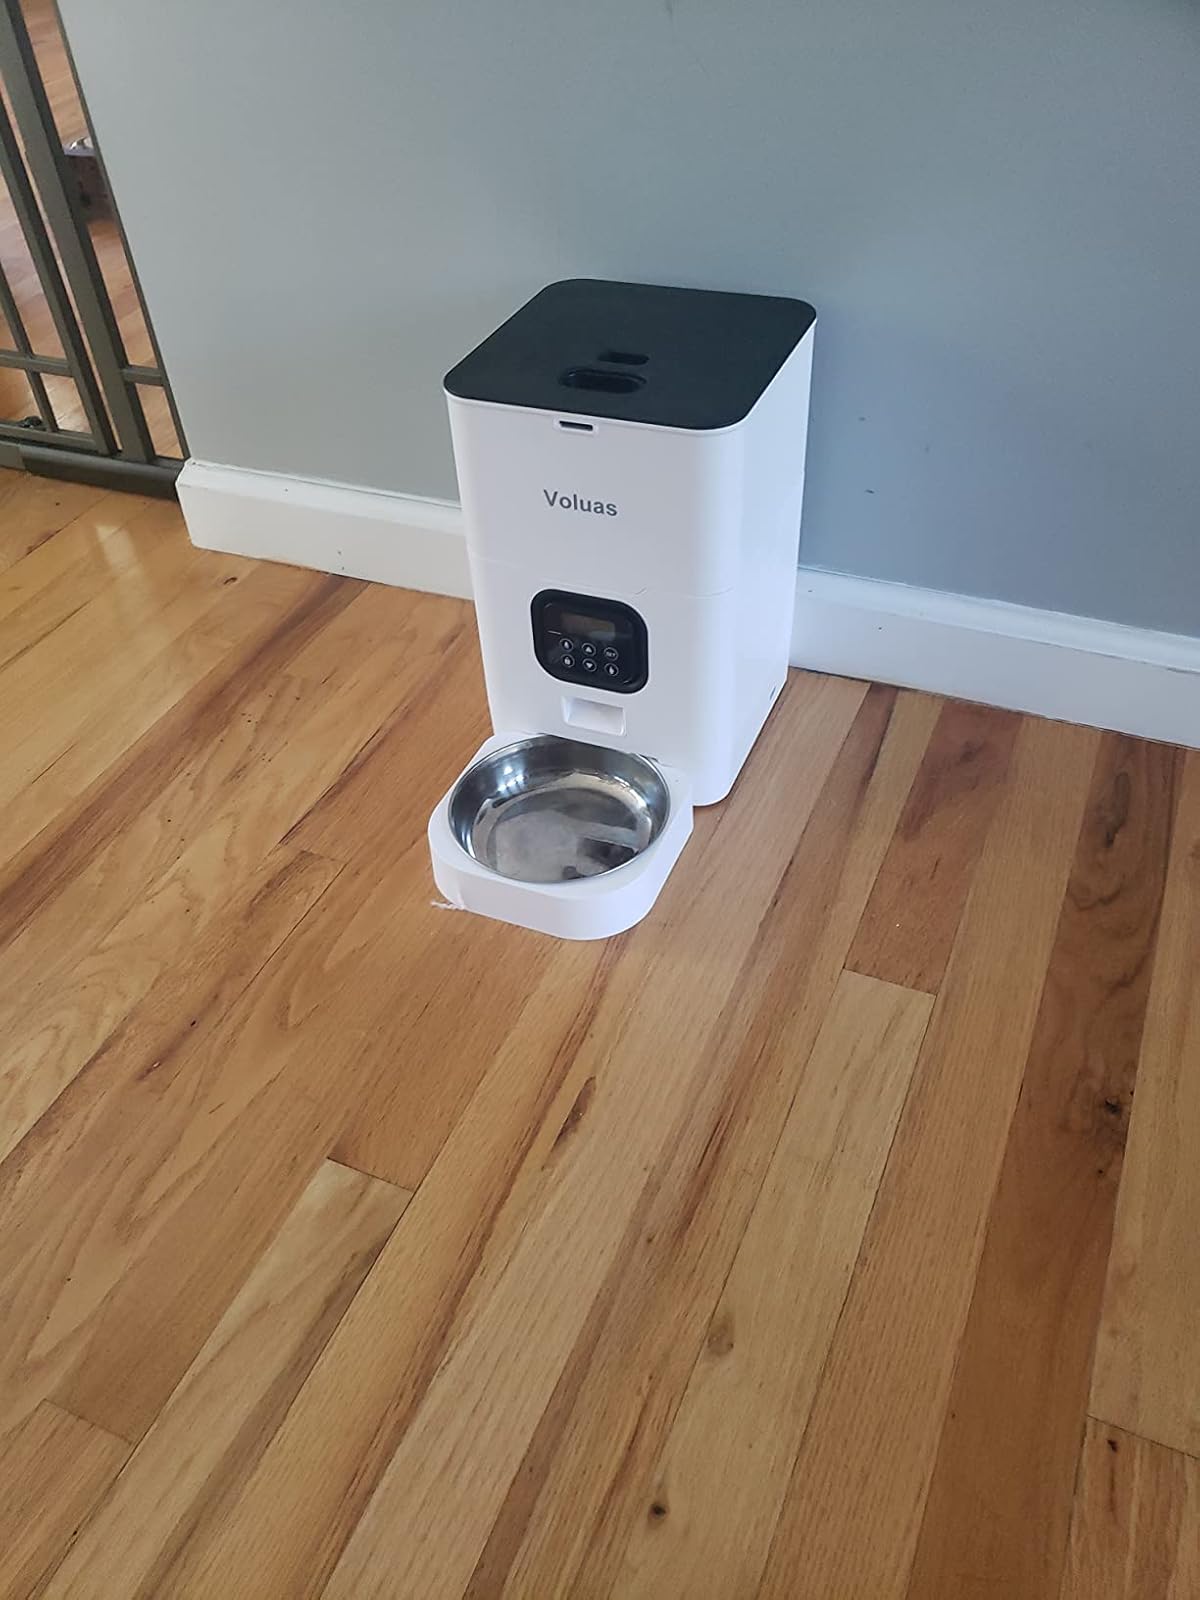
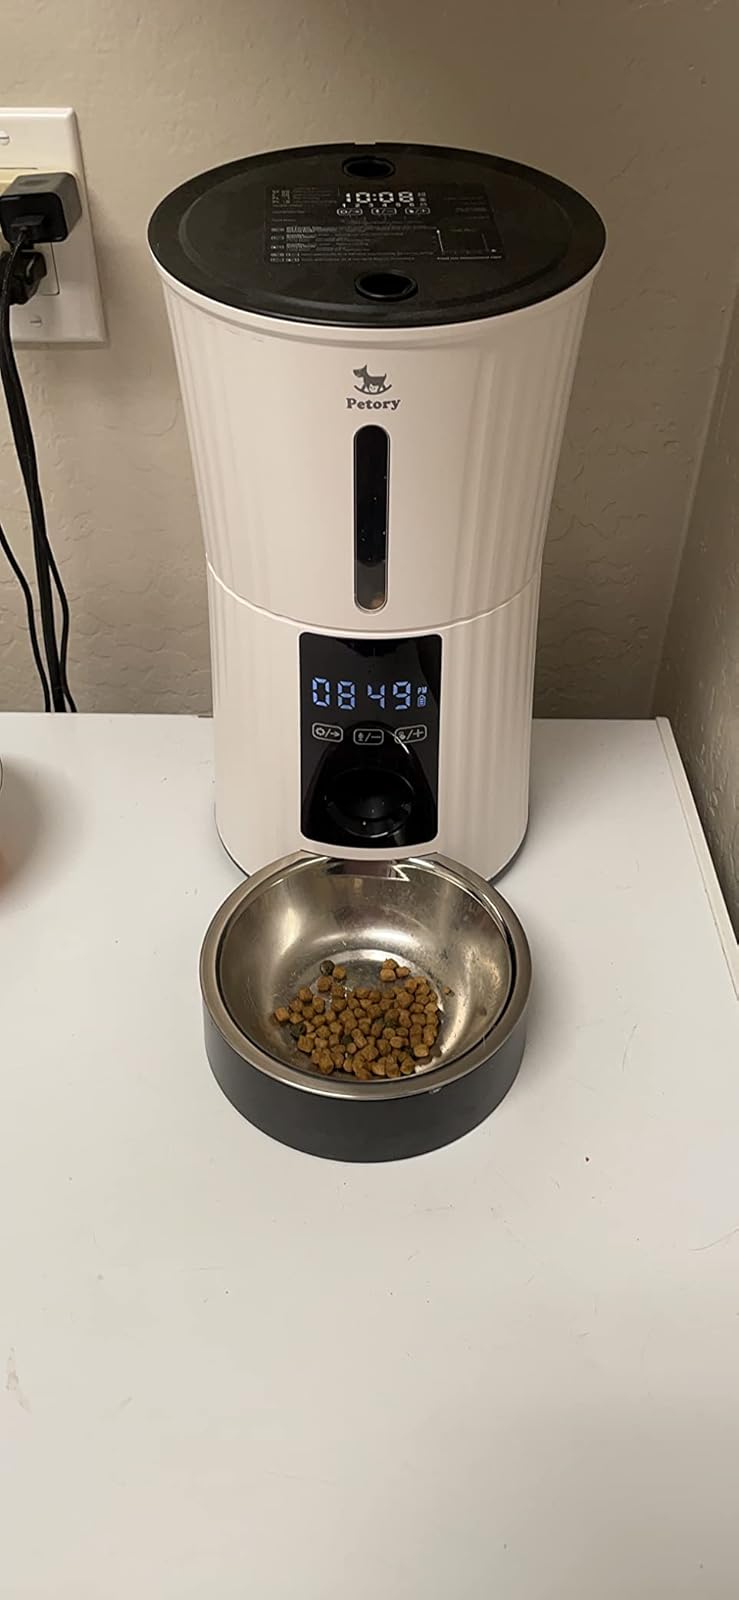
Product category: items_feeder
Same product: no